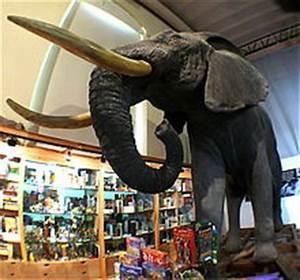
elephant